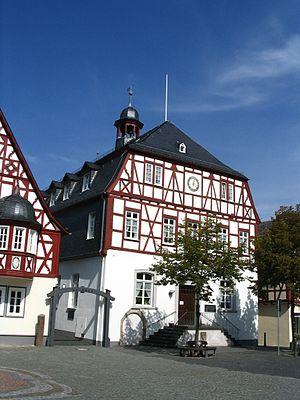
Kirchberg (Hunsrück) est une municipalité et chef-lieu du Verbandsgemeinde Kirchberg, dans l'arrondissement de Rhin-Hunsrück, en Rhénanie-Palatinat, dans l'ouest de l'Allemagne. La ville se situe à 10 km à l'ouest de Simmern/Hunsrück et à 12 km à l'est de l'aéroport de Francfort-Hahn. Kirchberg est jumelée avec le village de Villeneuve-l'Archevêque en France où il y a une avenue de Kirchberg.